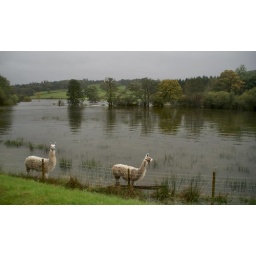
the river usually runs on the other side of the trees in the middle distance.